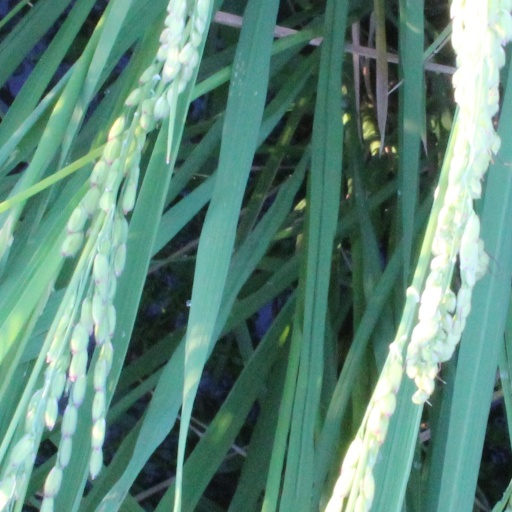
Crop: rice